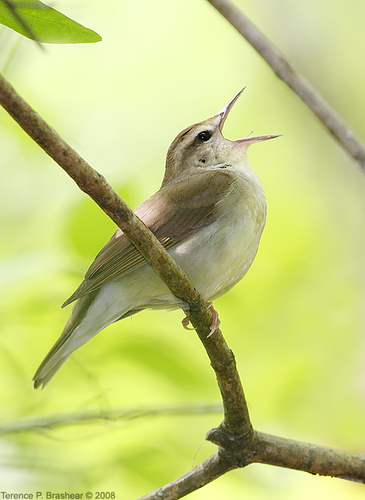
the bird has a black eyering and a pink bill that is long.
a small bird that is brown with an open mouth.
this bird has a super narrow bill and brown feathers.
the beak of the bird is needle-like appearing to be silver, very thin and of medium length compared to the body.
this bird is brown and white in color with a skinny sharp beak, and black eye rings.
this bird is brown with white and has a long, pointy beak.
this bird has wings that are brown and has a white belly
this small bird has a long bill with brown crown and white superciliary, light brown wings and white belly.
this small bird can be indentified by the maler stripe on the throut and the eyebrow stripe and two wing bars.
the bird has a light cream belly, breast, and throat with medium brown feathers, eyespot, and crown.
Species: Swainson Warbler